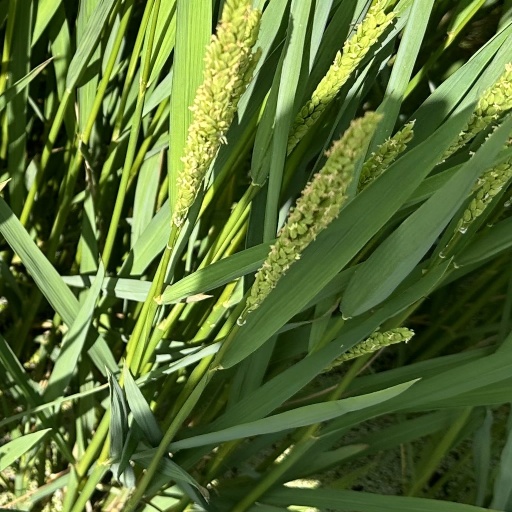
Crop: rice